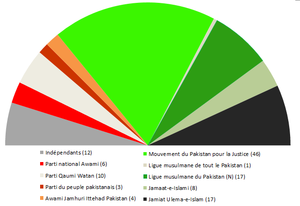
Composition de l'Assemblée provinciale de Khyber Pakhtunkhwa après les élections de 2013
Pervez Khattak, né le 1ᵉʳ janvier 1950 à Manki Sharif dans le district de Nowshera, est un homme politique pakistanais. Élu cinq fois député à l'Assemblée provinciale de Khyber Pakhtunkhwa durant sa carrière, il est ministre provincial puis ministre en chef de la province de Khyber Pakhtunkhwa de 2013 à 2018, avant de devenir ministre de la Défense le 20 août 2018.
L'Assemblée provinciale de Khyber Pakhtunkhwa est la chambre monocamérale de la province pakistanaise de Khyber Pakhtunkhwa qui rassemble les élus des circonscriptions locales. Elle est l'une des quatre assemblées provinciales du Pakistan et siège à Peshawar, et est la troisième plus importante.
Les élections législatives pakistanaises de 2013 se sont déroulées le 11 mai 2013 afin de renouveler les élus de l'Assemblée nationale et des quatre assemblées provinciales du Pakistan après la fin de leur mandat de cinq ans reçus lors des élections législatives de 2008. Elles conduisent à la victoire de la principale force d'opposition, la Ligue musulmane du Pakistan, et au retour de Nawaz Sharif au poste de Premier ministre.
La vie politique pakistanaise est influencée par divers partis politiques, qui ont évolué au cours d'une vie démocratique ou au cours des différents régimes militaires qui ont été au pouvoir. Les principaux partis politiques connaissent souvent des dissensions plus ou moins importantes, ce qui a conduit à la multiplication du nombre de partis.